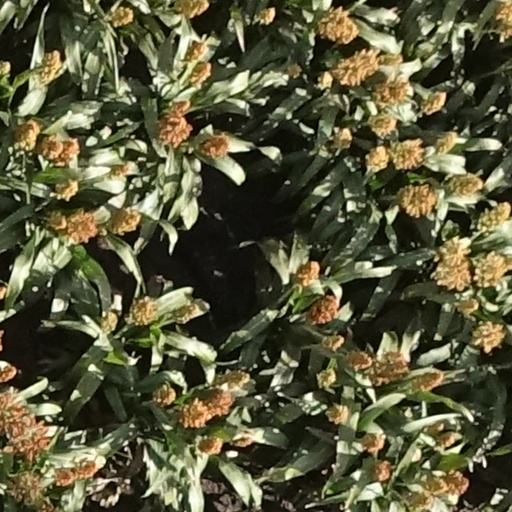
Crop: sorghum